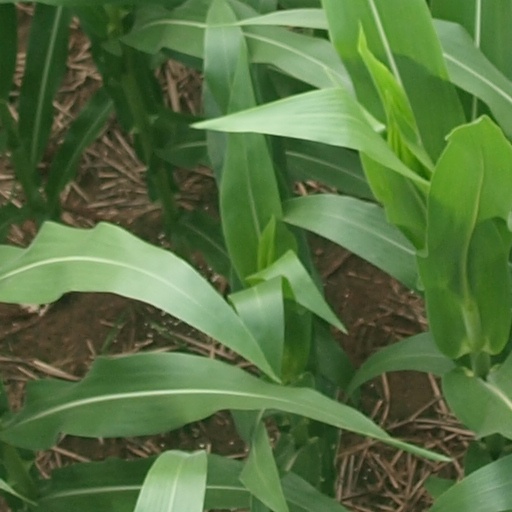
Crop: maize; corn